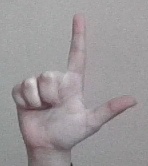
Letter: laam